Ángel Garma

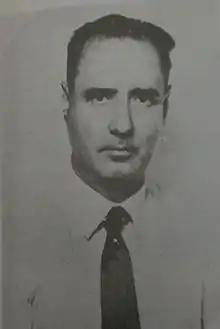

Ángel Garma Zubizarreta, most widely known as Ángel Garma (24 June 1904, Bilbao - 29 January 1993, Buenos Aires) was a Spanish-Argentinian psychoanalyst who has been called the 'founder' of psychoanalysis in Argentina. He wrote on psychosis, psychosomatic illnesses such as gastric ulcers and headaches, and dream interpretation.